Atlas Elektronik

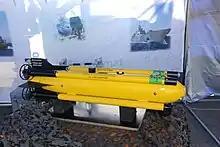
Seafox drone manufactured by Atlas Elektronik

Atlas Elektronik GmbH is a naval/marine electronics and systems business based in Bremen, Germany. It is involved in the development of integrated sonar systems for submarines and heavyweight torpedoes.